Manitou Camp

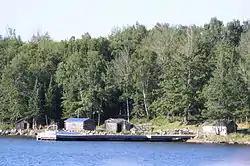

Manitou Camp is a logging and fishing camp started in the 1890s on Manitou Island, part of the Apostle Islands National Lakeshore. Historically, Manitou Camp was used as a campground and as a facility for fishing. It has been listed on the National Register of Historic Places since 1983 and is owned by the National Park Service.